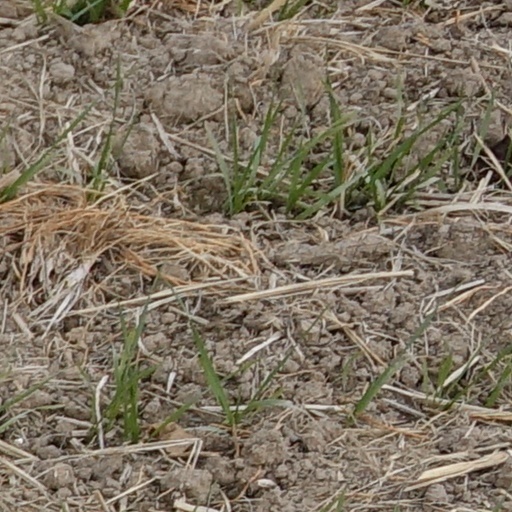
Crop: wheat